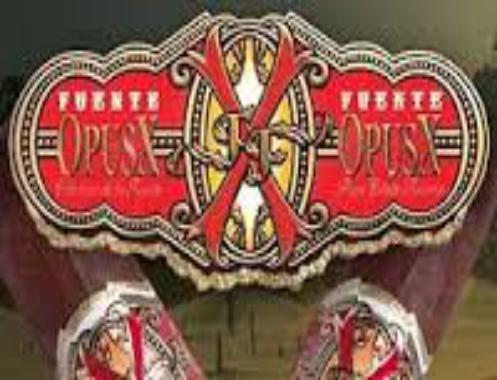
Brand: Arturo Fuente
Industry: Necessities